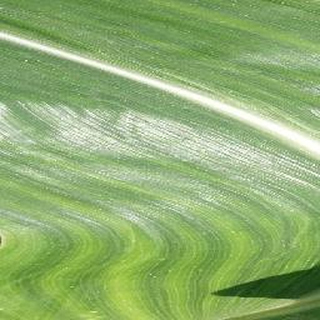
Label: healthy_corn